Neuse River

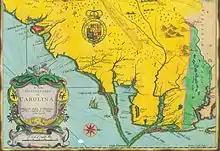
Mouth of the "Nuss" in "A New Description of Carolina", engraved by Francis Lamb (London, Tho. Basset and Richard Chiswell, 1676). Right side of map faces north.

The river has one of the three oldest surviving English-applied placenames in the U.S. Explorers named the Neuse River after the American Indian tribe known as Neusiok, with whom the early Raleigh expeditions made contact. They also identified the region as the "Neusiok". Two English captains, Arthur Barlowe and Phillip Amadas, were commissioned by Sir Walter Raleigh in 1584 to explore the New World. They landed on North Carolina's coast July 2, 1584, to begin their research. In their 1585 report to Raleigh, they wrote favorably of the Indian population in "… the country Neusiok, situated upon a goodly river called Neuse …", as it was called by the local population.